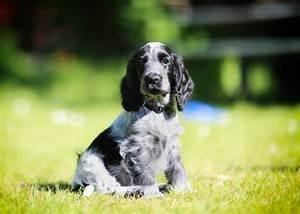
dog